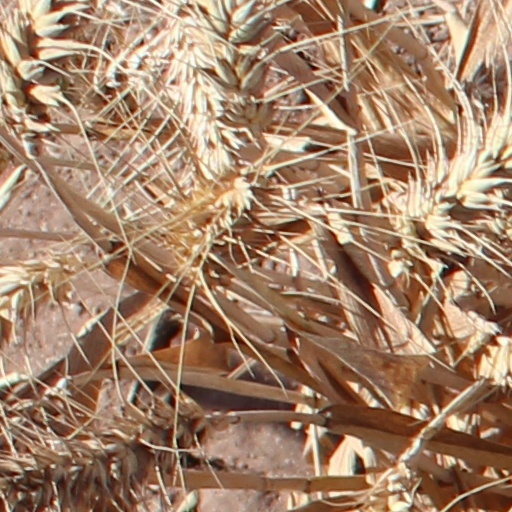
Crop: wheat